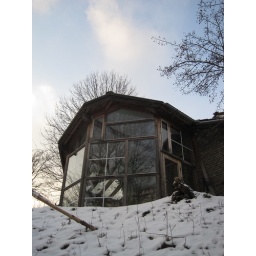
A house by the side of the hill